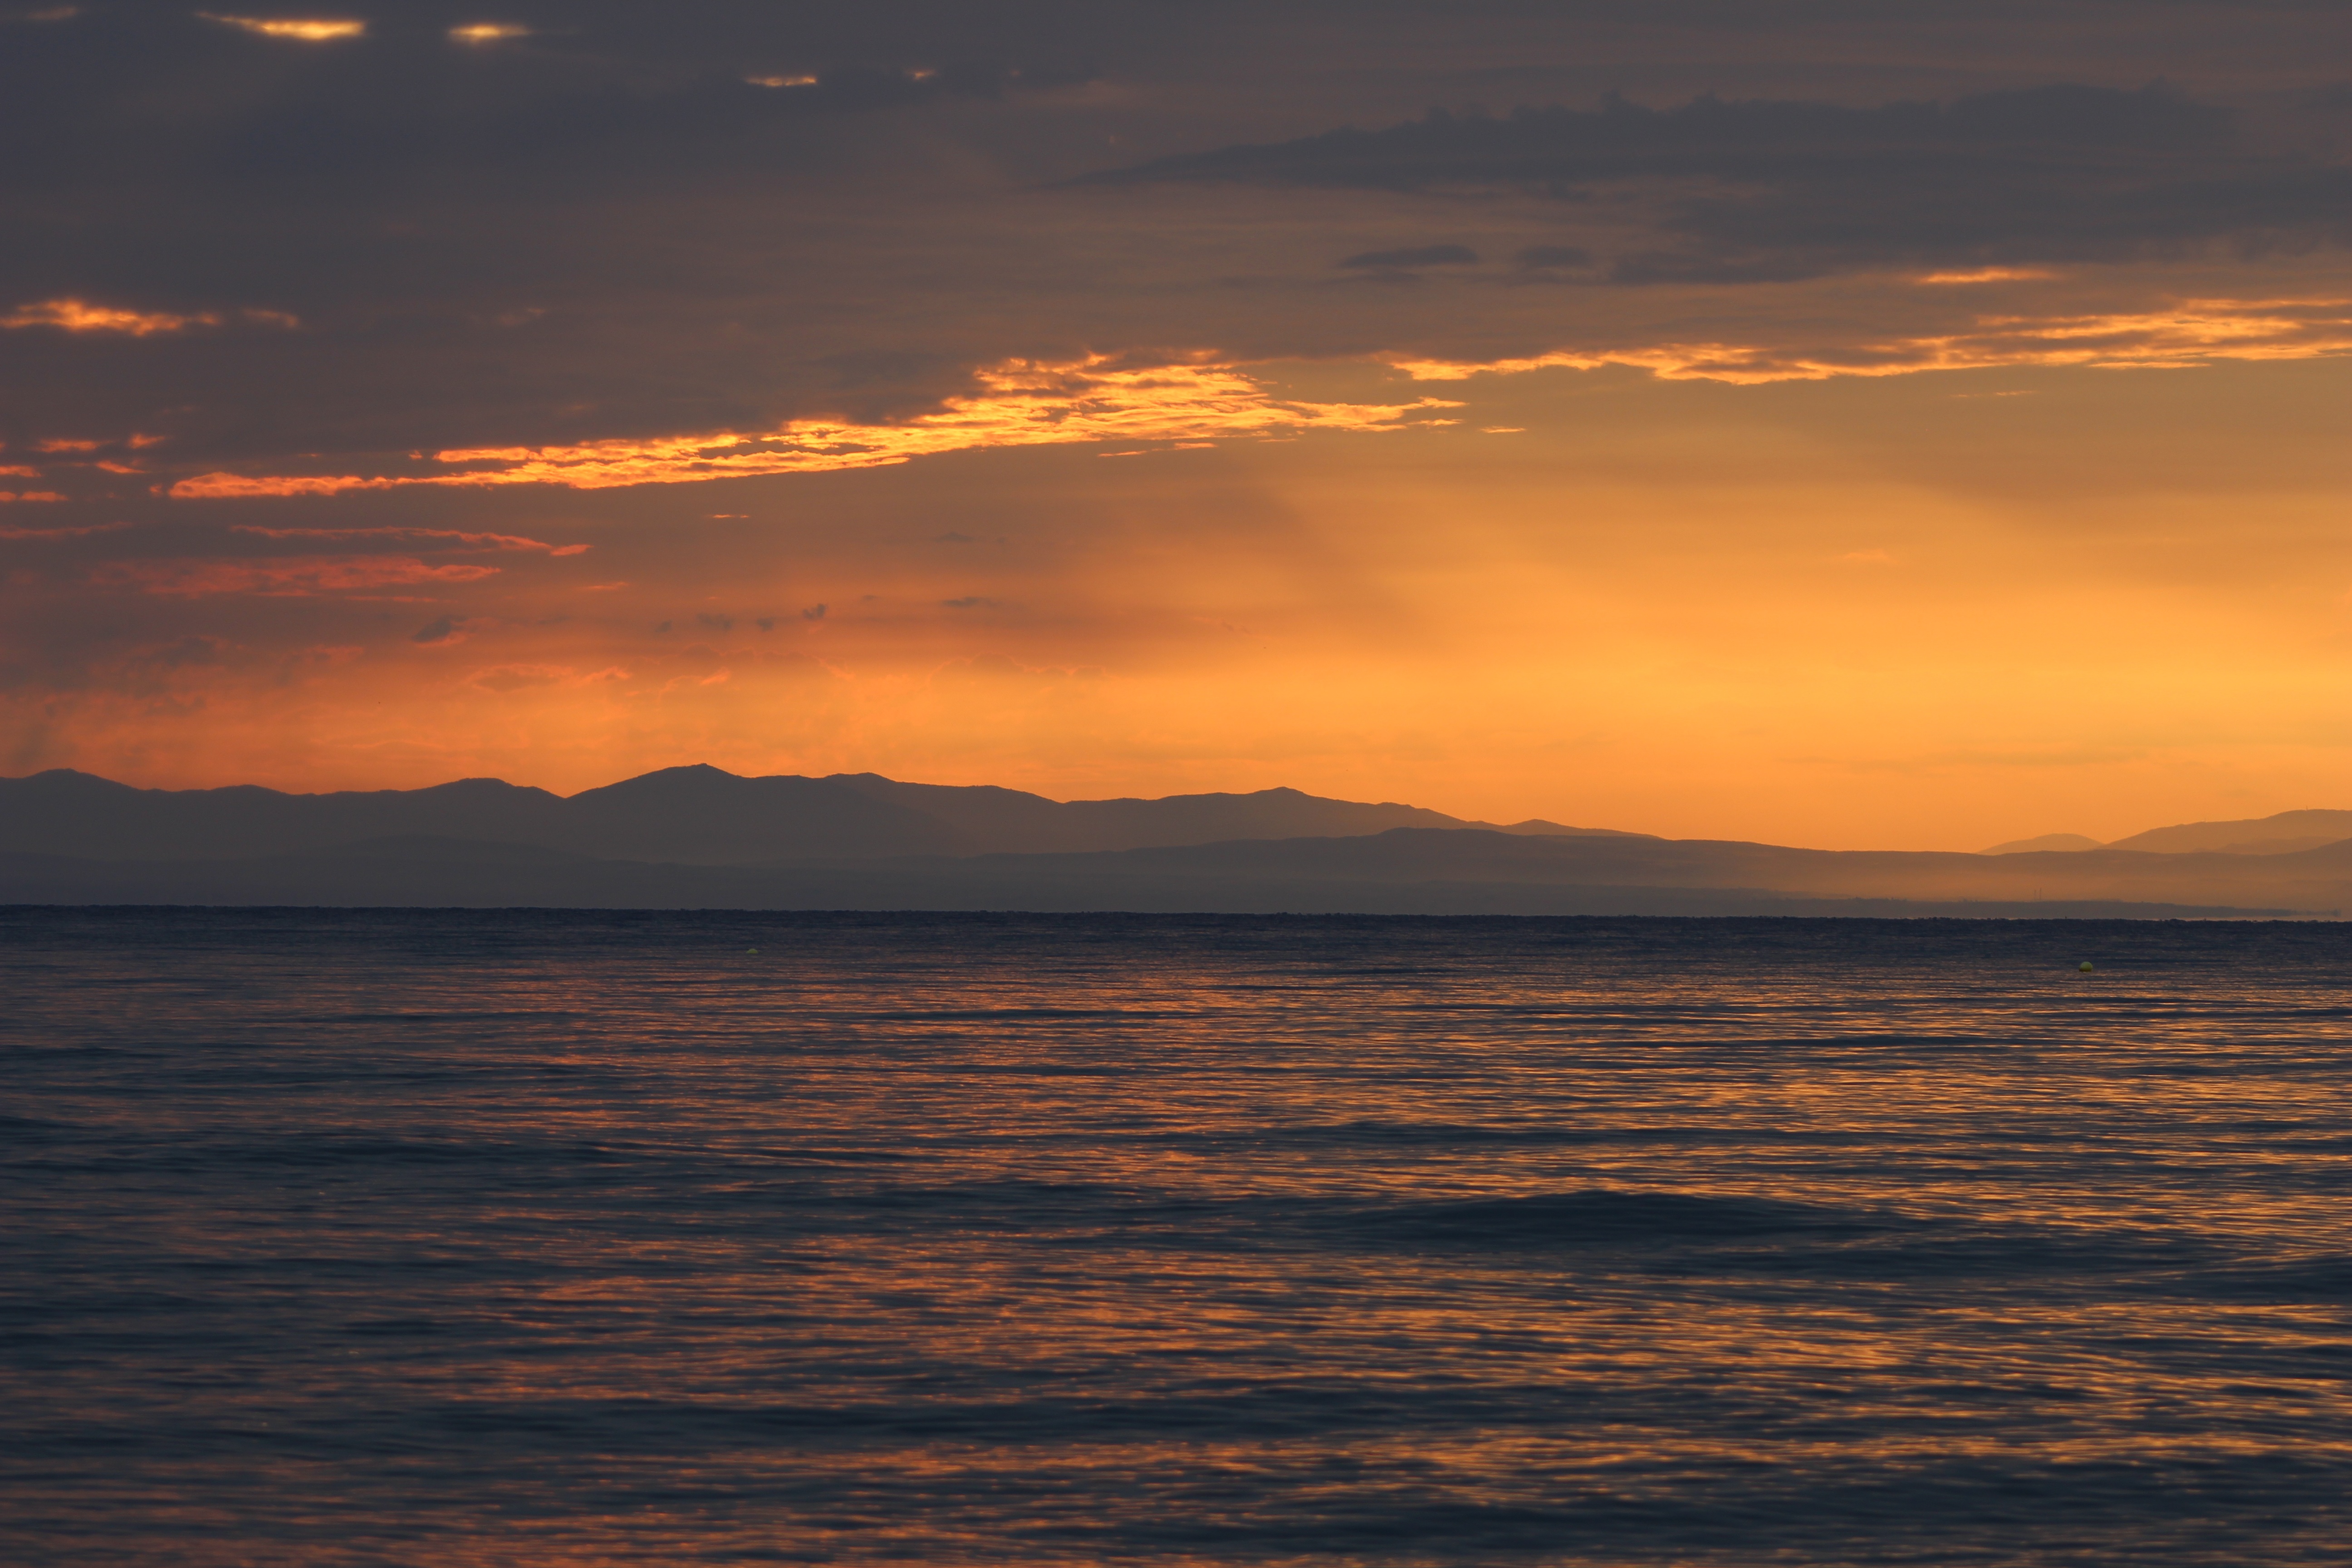
beach, sea, coast, ocean, horizon, cloud, sky, sunrise, sunset, morning, wave, dawn, summer, dusk, evening, afterglow, wind wave, red sky at morning